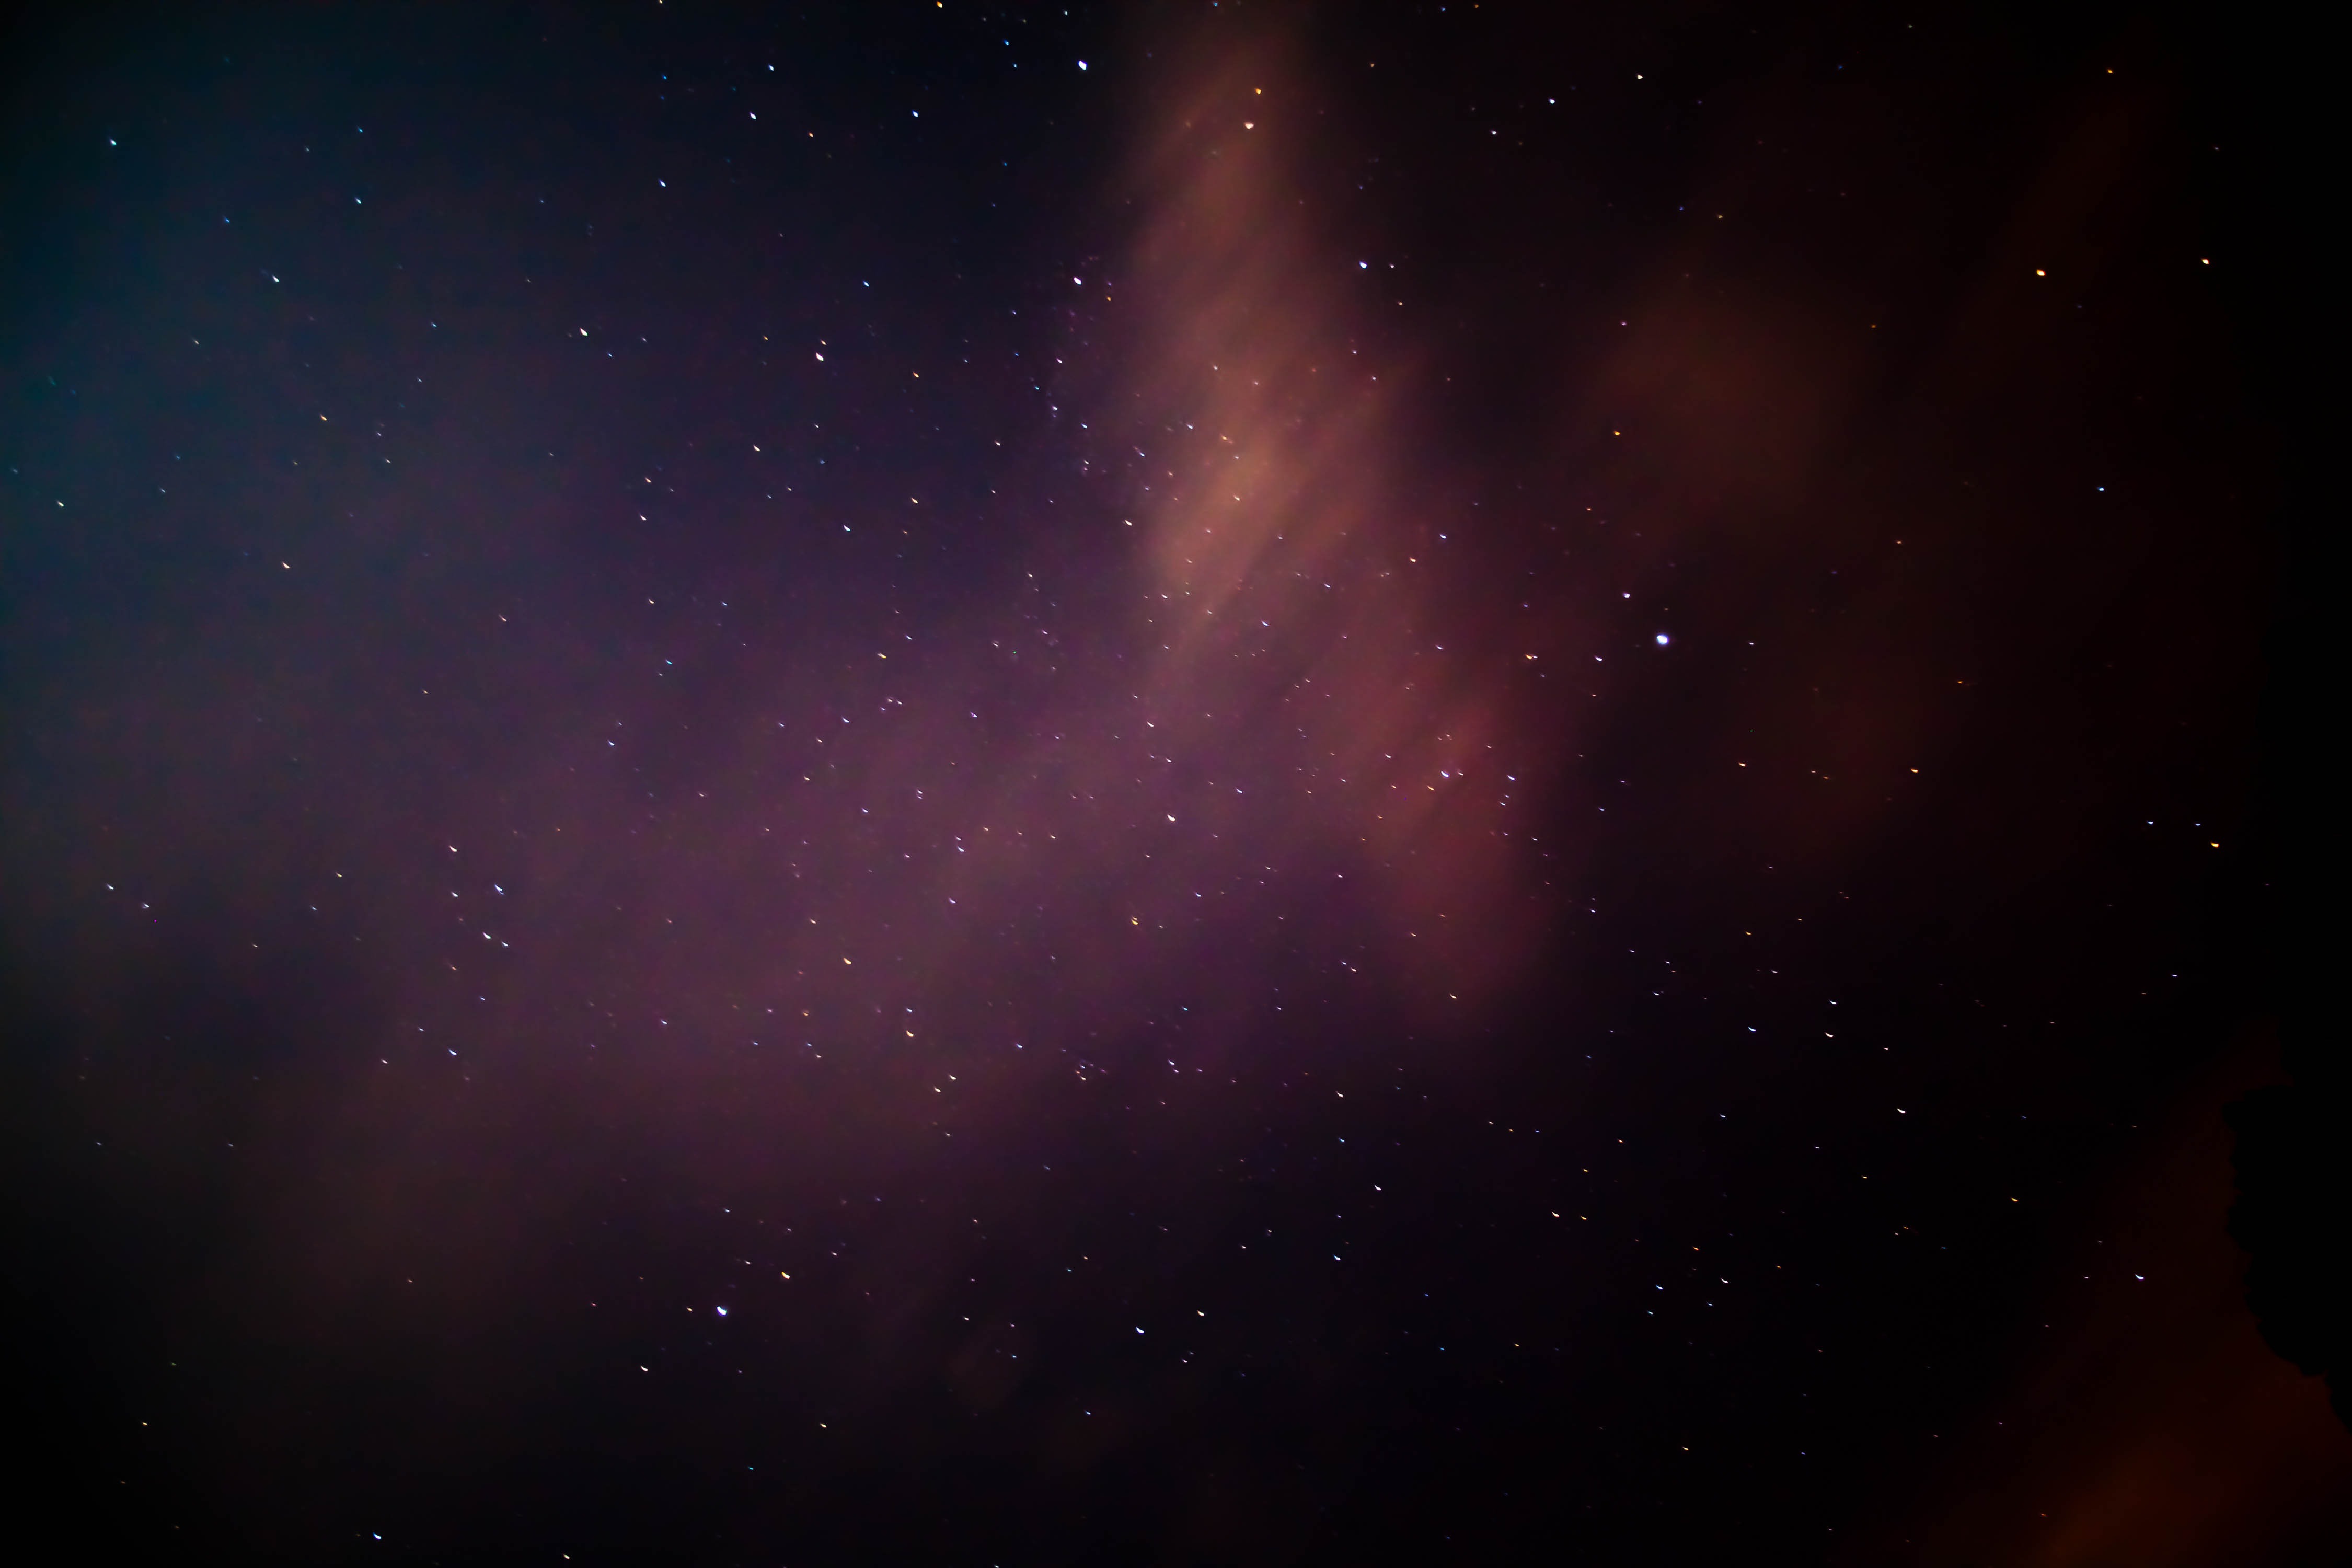
sky, night, star, milky way, atmosphere, space, galaxy, nebula, outer space, astronomy, stars, nightsky, astronomical object